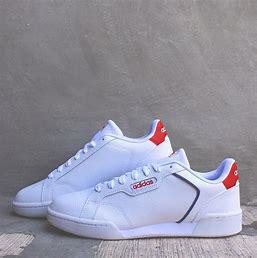
Brand: Adidas
Model: Roguera